2013 Stanley Cup Final

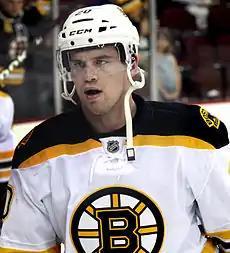
Daniel Paille scored two points, including the game-winning goal in overtime of Game 2.

The Bruins tied the series with a 2–1 overtime victory in game two. This was the third consecutive overtime game for the Blackhawks (dating back to the conference finals), and the second consecutive Cup Finals in which the first two games went into overtime. In the first period, Chicago had 19 shots on goal compared to Boston's 4, but only scored on Patrick Sharp's goal at 11:22. Seventy seconds later, a goal by the Blackhawks' Marian Hossa was disallowed after officials blew the play dead prior to the puck crossing the Bruins' goal line. Boston's Chris Kelly then scored his first goal of the playoffs at 14:58 of the second period to tie the game. After a scoreless third period, Daniel Paille won the game for the Bruins at 13:48 of overtime; the Blackhawks' Brent Seabrook sent the puck around the end boards in the Chicago zone, but Brandon Bollig could not push it out to centre ice, allowing Adam McQuaid to steal the loose puck and feed it to Tyler Seguin, who then passed it to Paille.